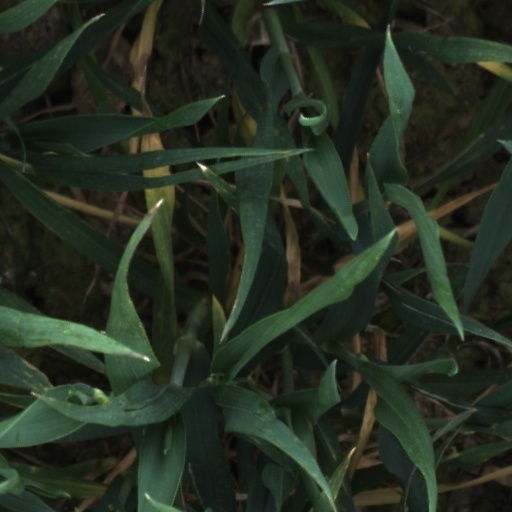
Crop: wheat